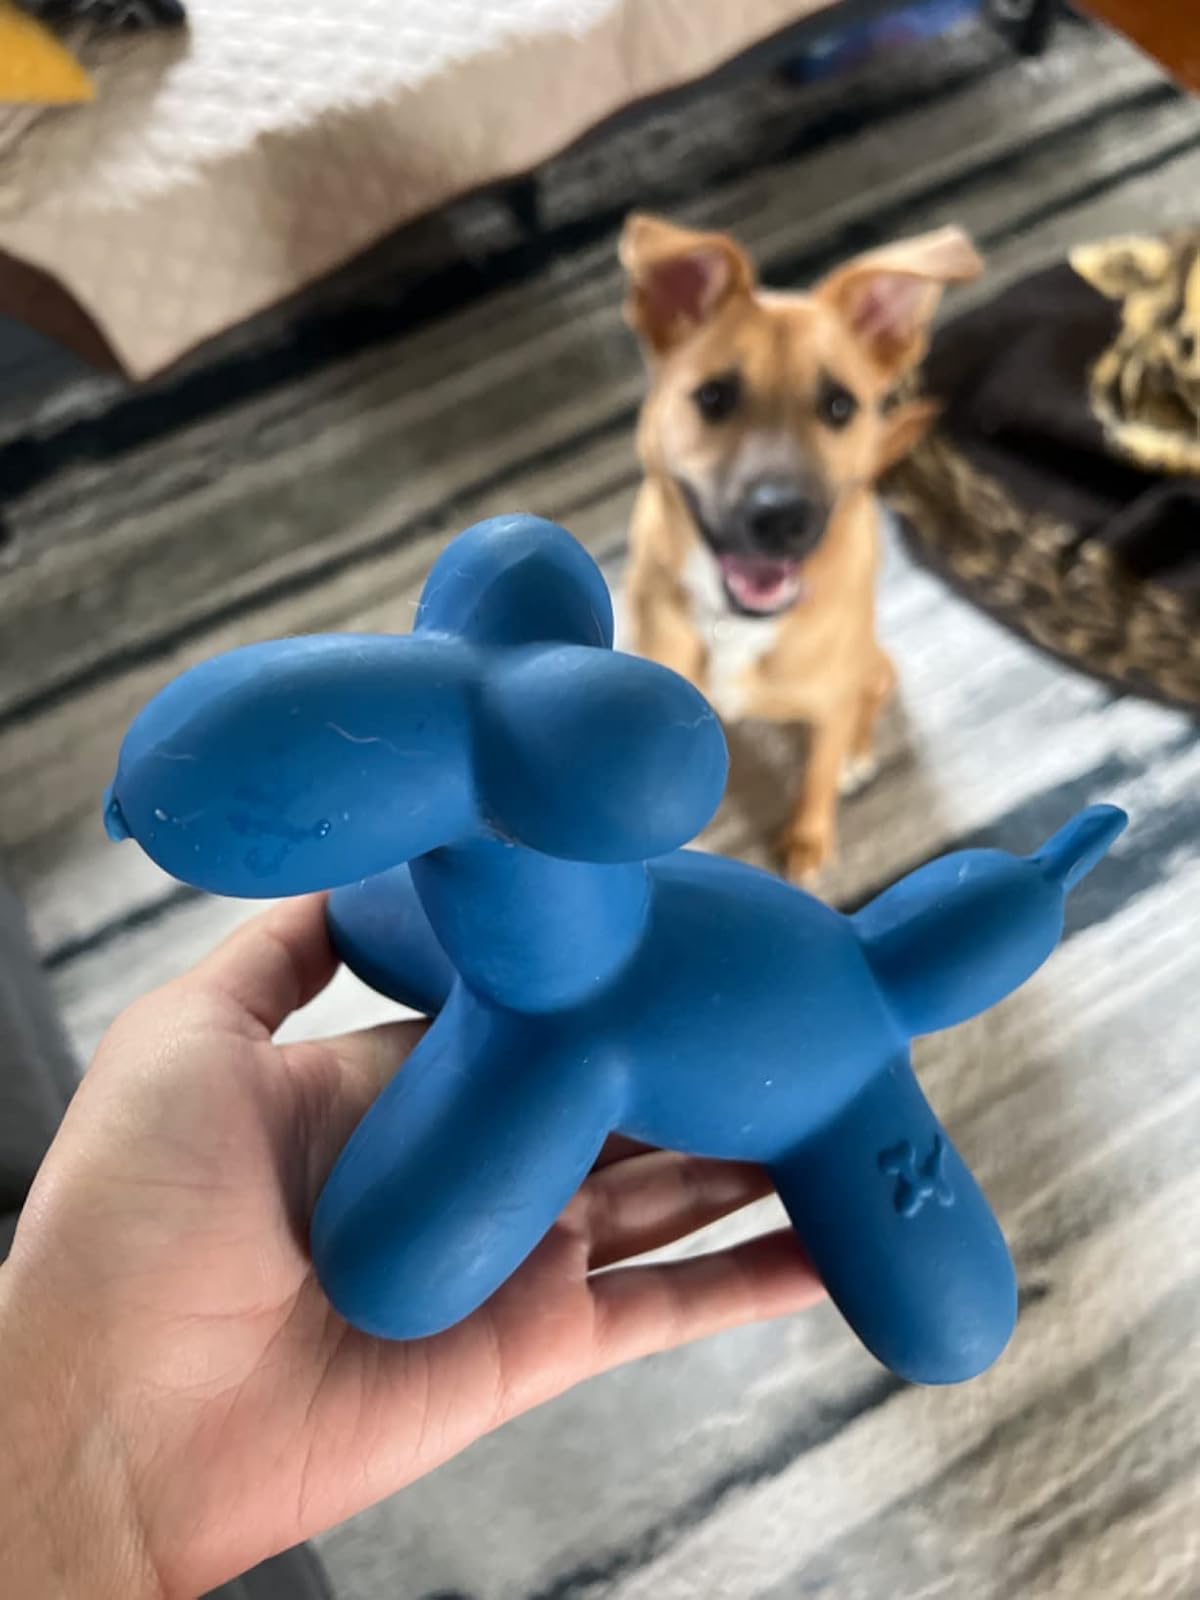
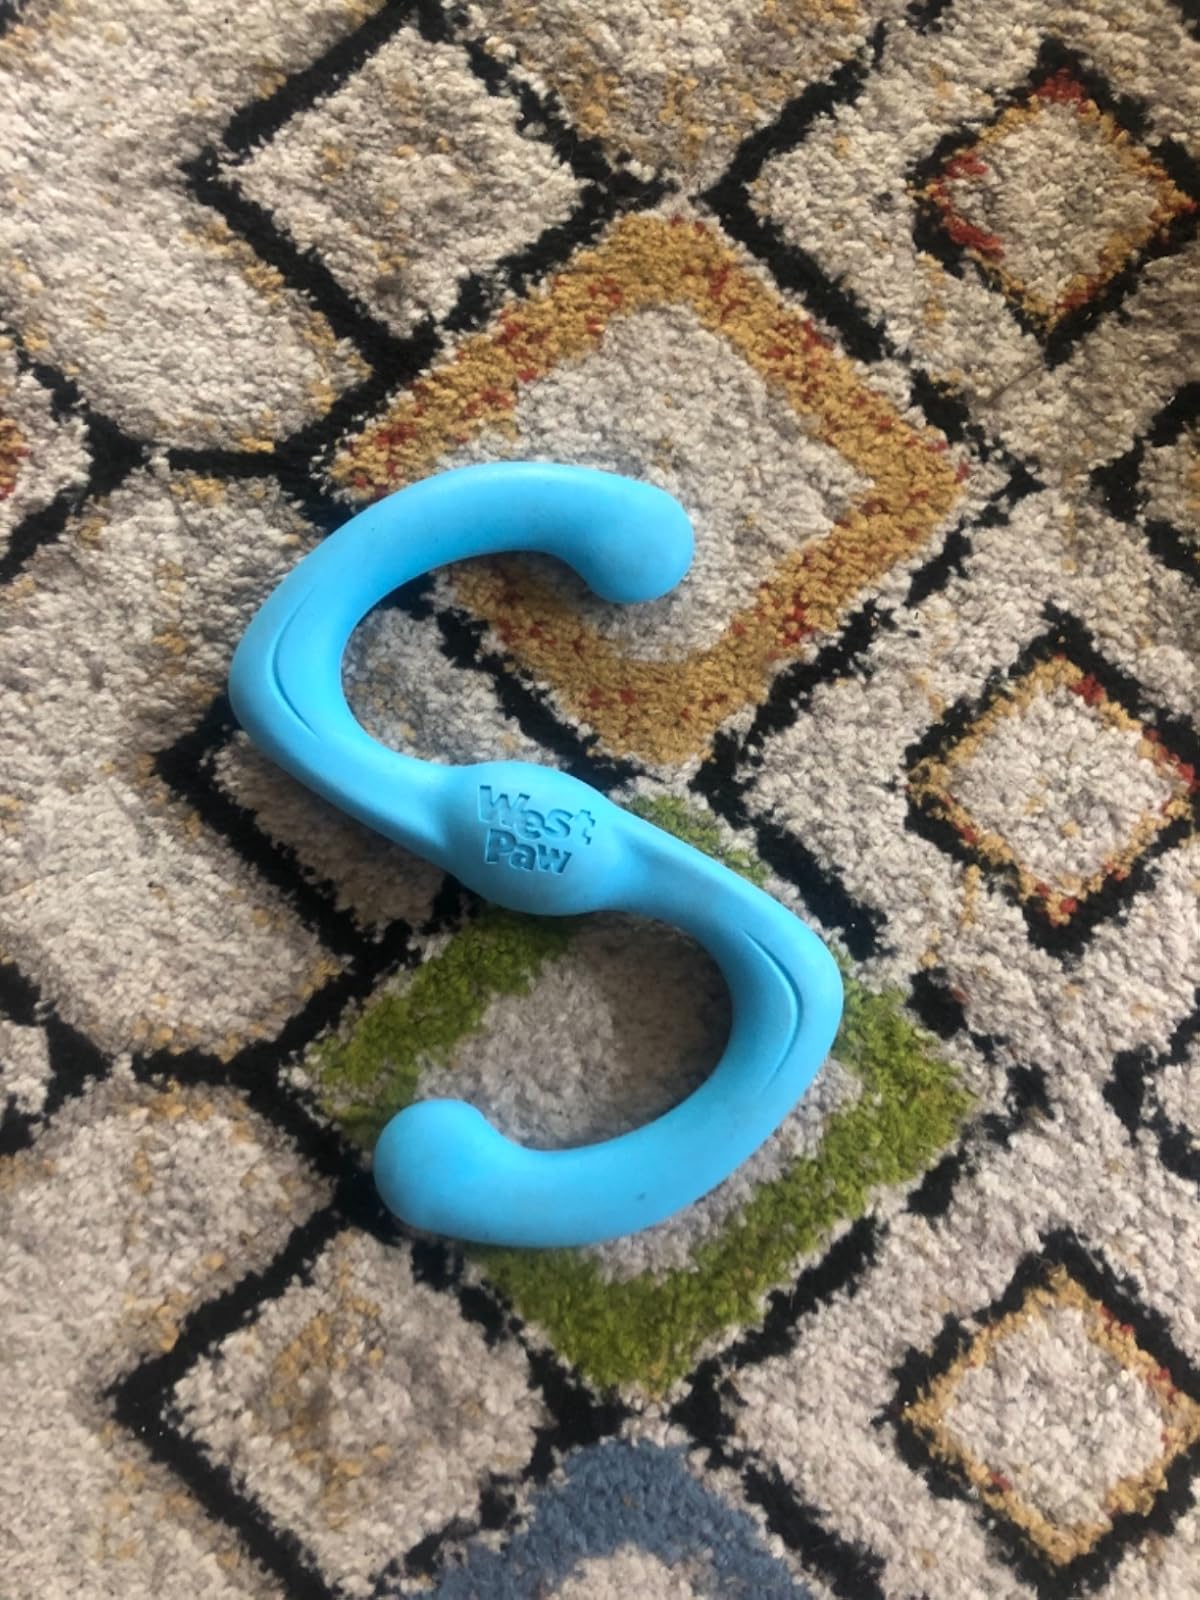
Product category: items_toy
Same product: no